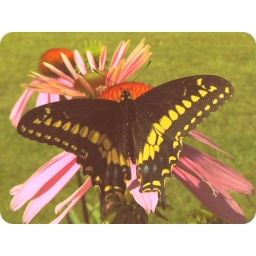
Eastern black swallowtail butterfly photo made withe the 1960s effect in Picnik